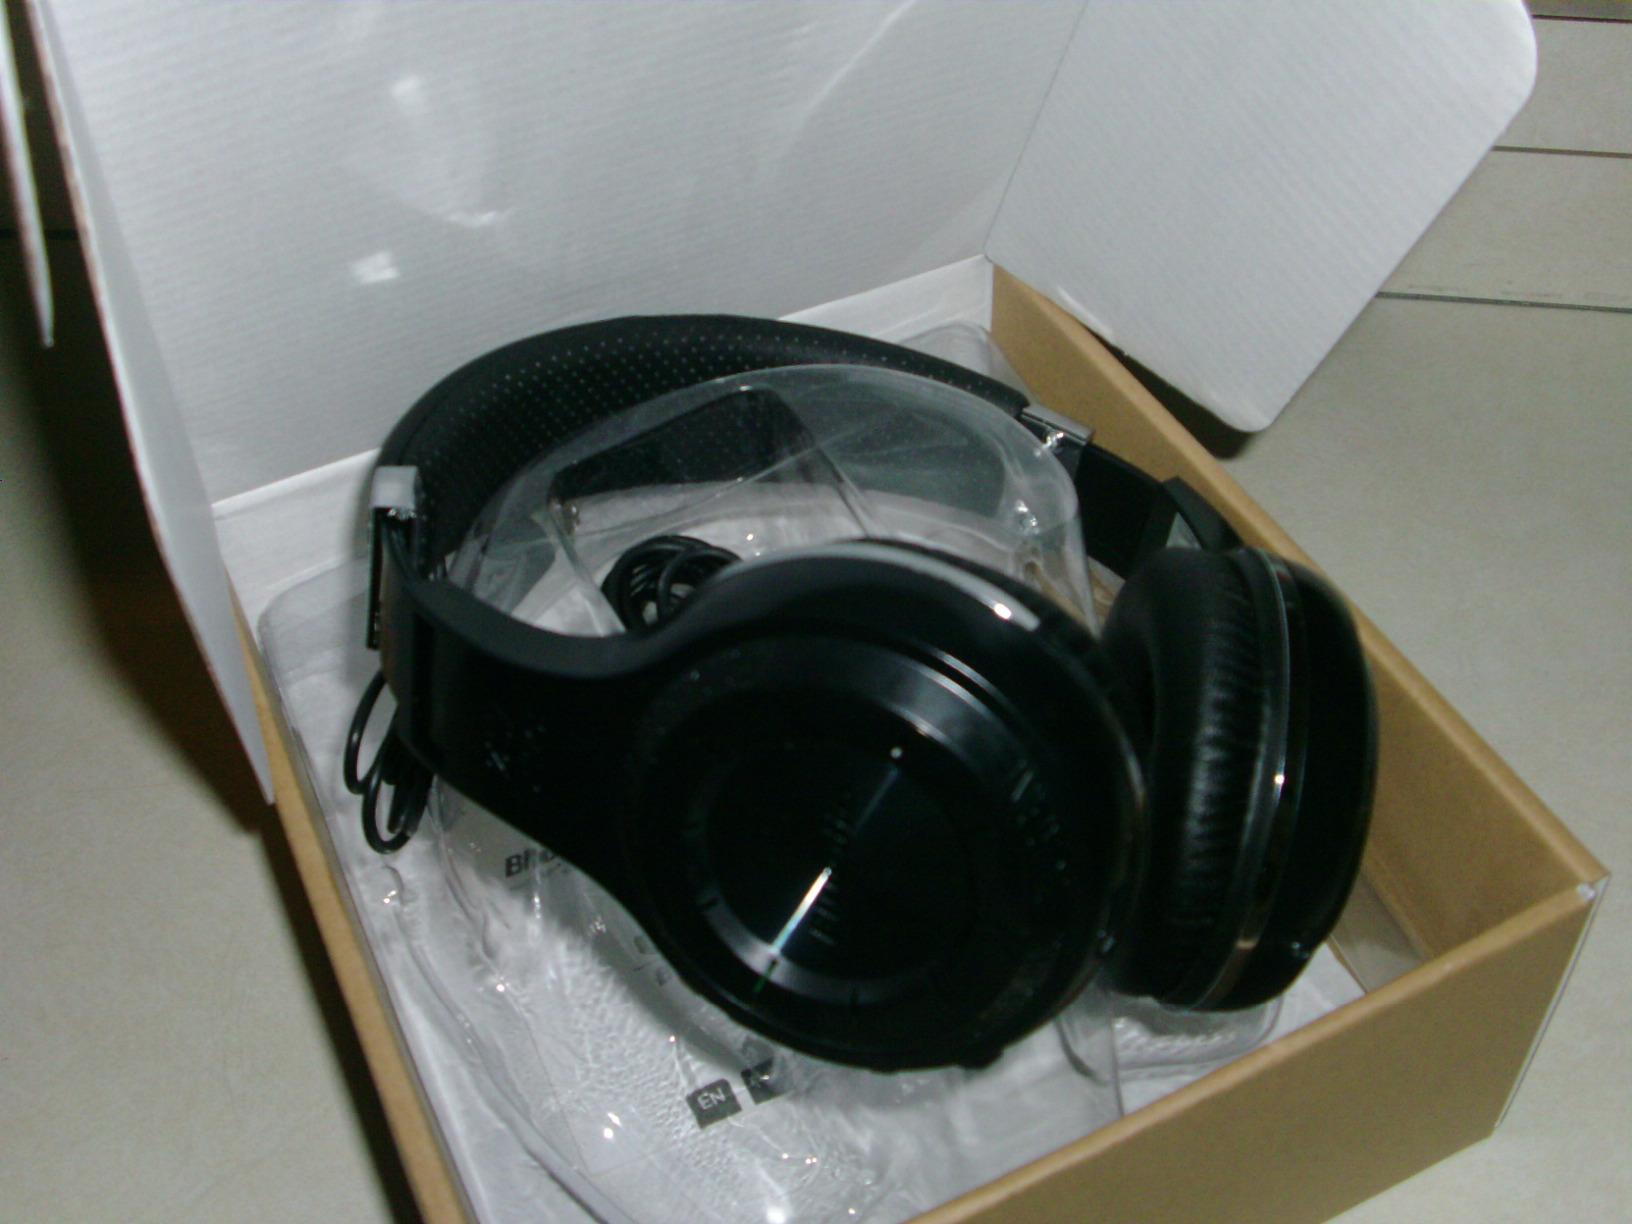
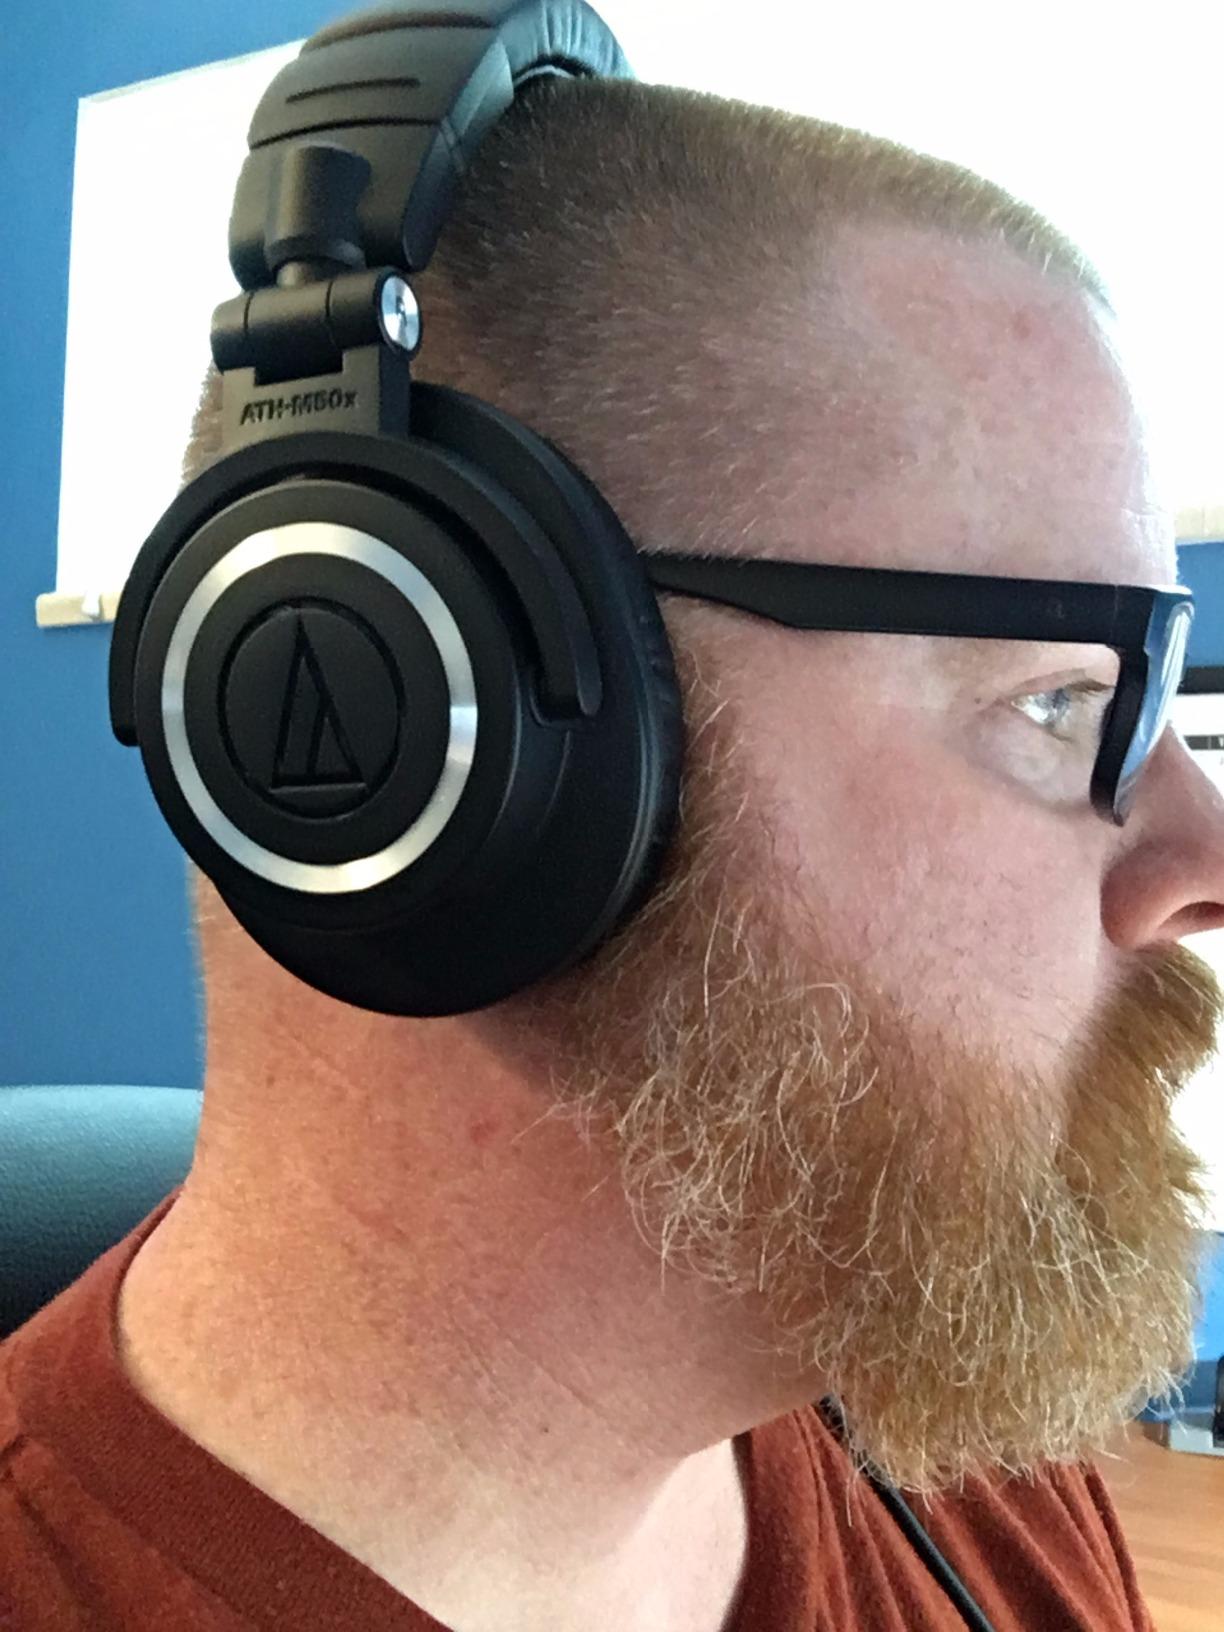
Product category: headphones
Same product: no